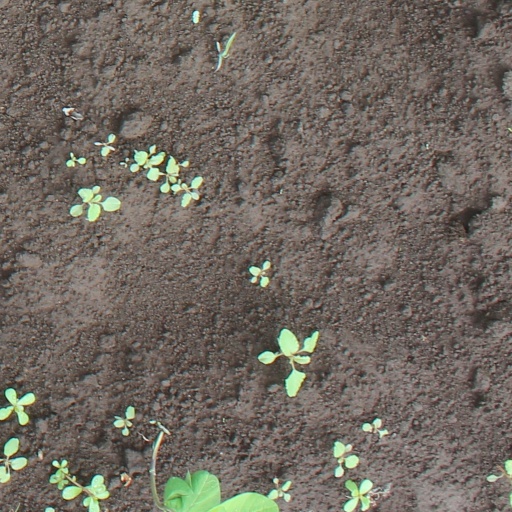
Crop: soybean